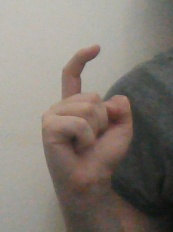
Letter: ra